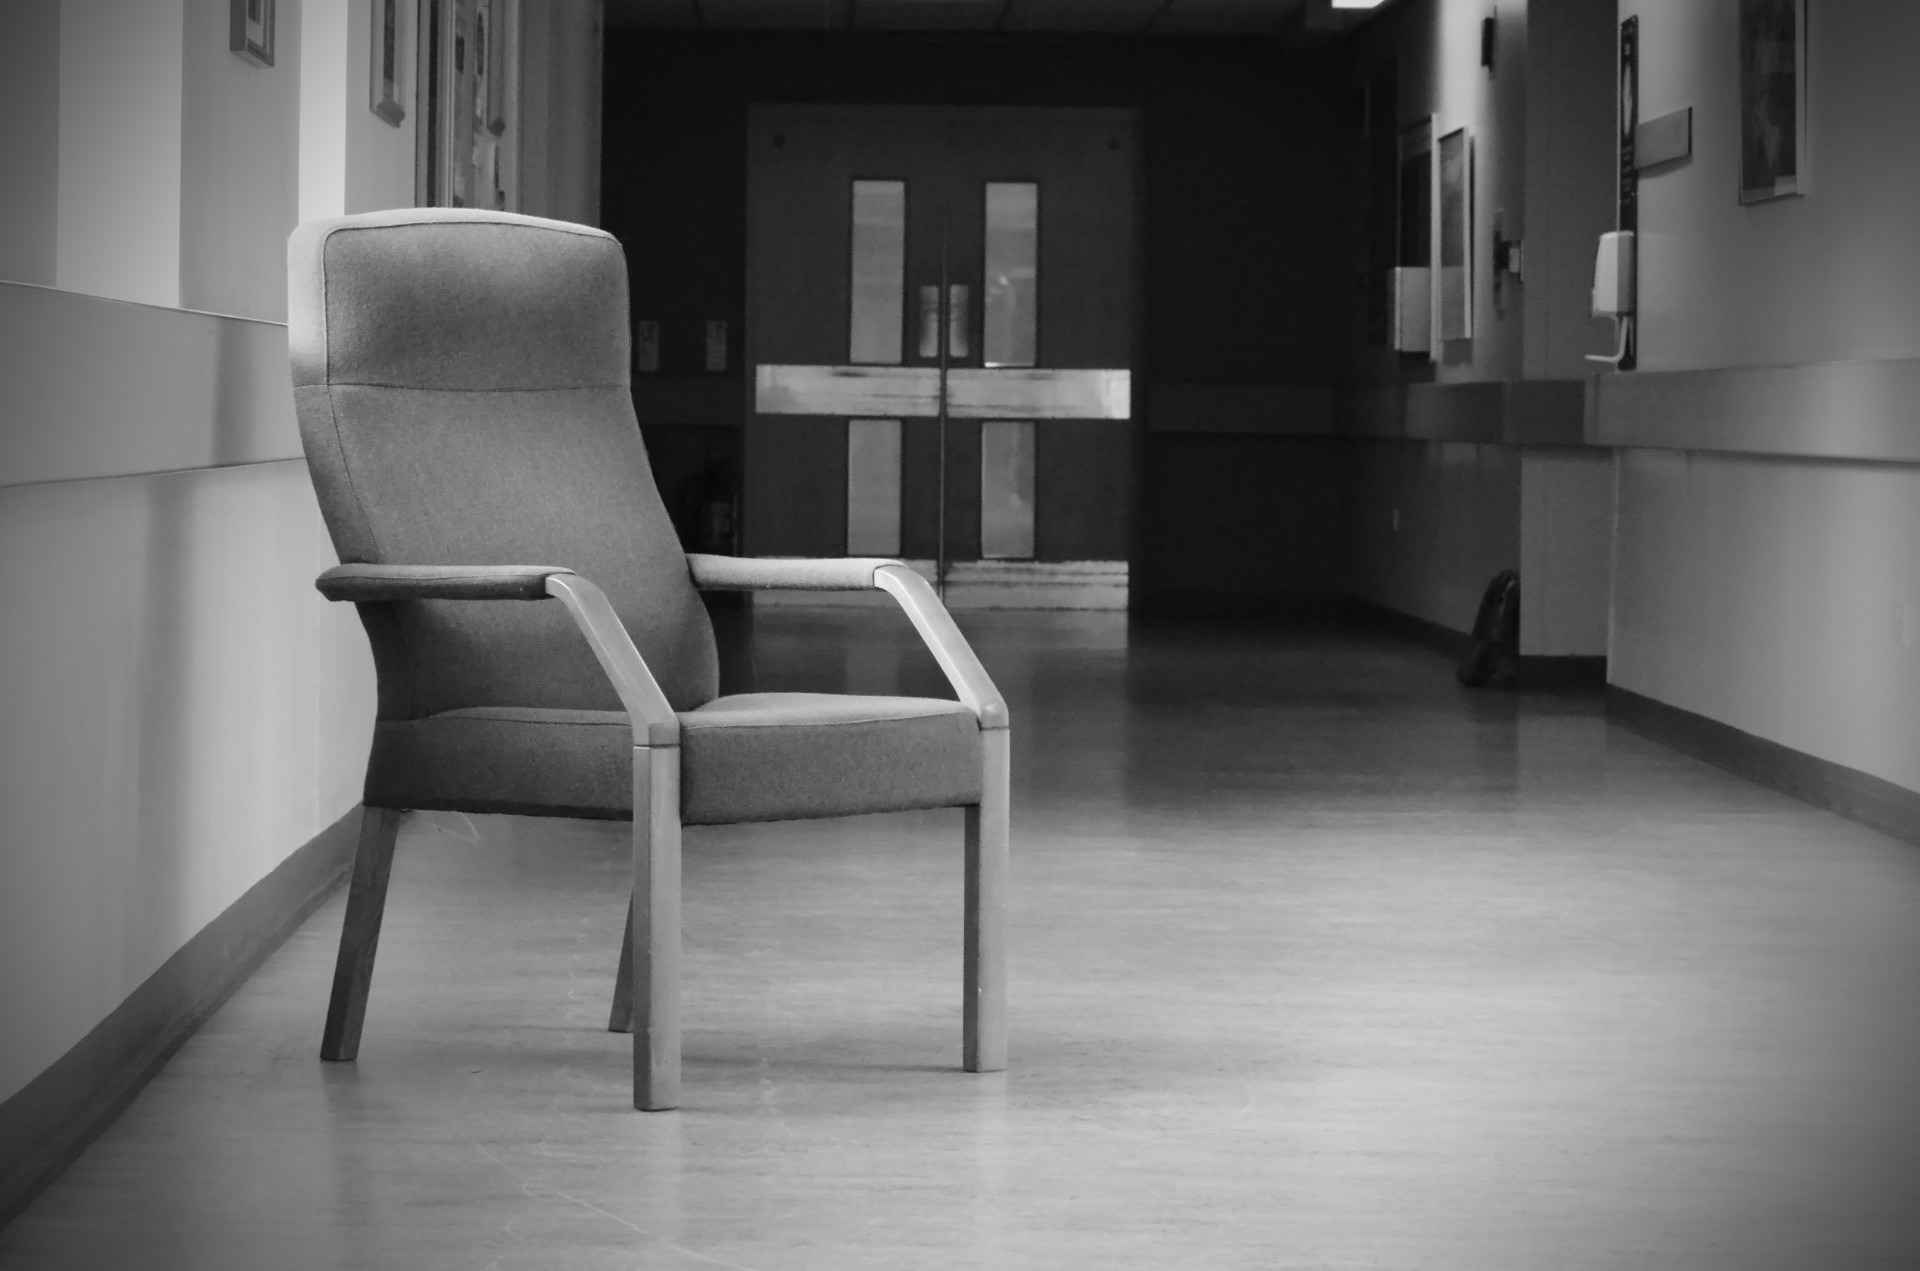
table, black and white, wood, white, chair, floor, building, hall, living room, black, furniture, monochrome, lonely, lighting, interior design, sad, chairs, inside, design, windows, walls, corridor, mood, shape, emotion, flooring, monochrome photography, hospitals, human positions, wallpaper shadows